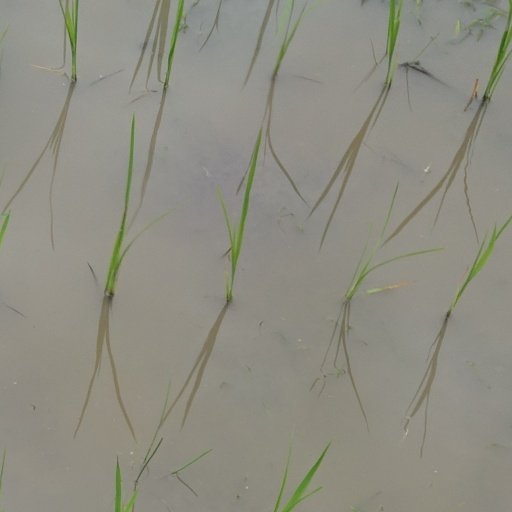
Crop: rice